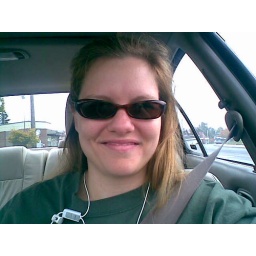
Me sitting at a light in tacoma on my way home today.